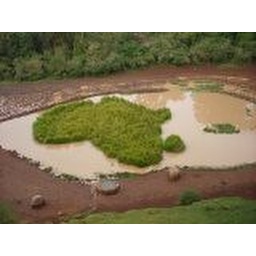
The grass cuts out Africa as a map.The water represents the Oceans around it.